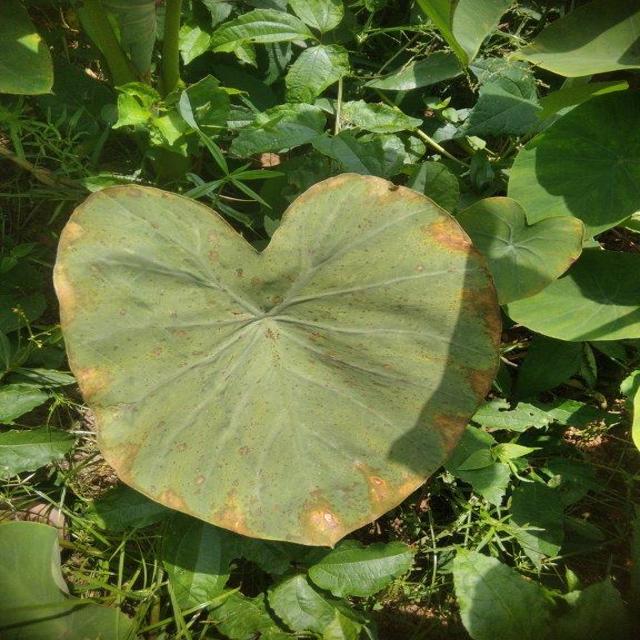
Label: Mid_Blight